Traditional African religions

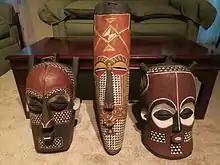
Bakongo masks from the Kongo Central

West and Central African religious practices generally manifest themselves in communal ceremonies or divinatory rites in which members of the community, overcome by "force" (or "ashe", "nyama", etc.), are excited to the point of going into meditative trance in response to rhythmic or driving drumming or singing. One religious ceremony practiced in Gabon and Cameroon is the Okuyi, practiced by several Bantu ethnic groups. In this state, depending upon the region, drumming or instrumental rhythms played by respected musicians (each of which is unique to a given deity or ancestor), participants embody a deity or ancestor, energy or state of mind by performing distinct ritual movements or dances which further enhance their elevated consciousness.